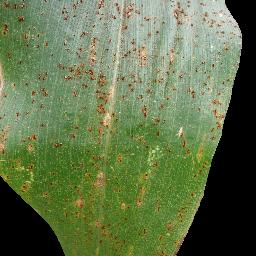
Label: Corn_(Maize)___Common_Rust